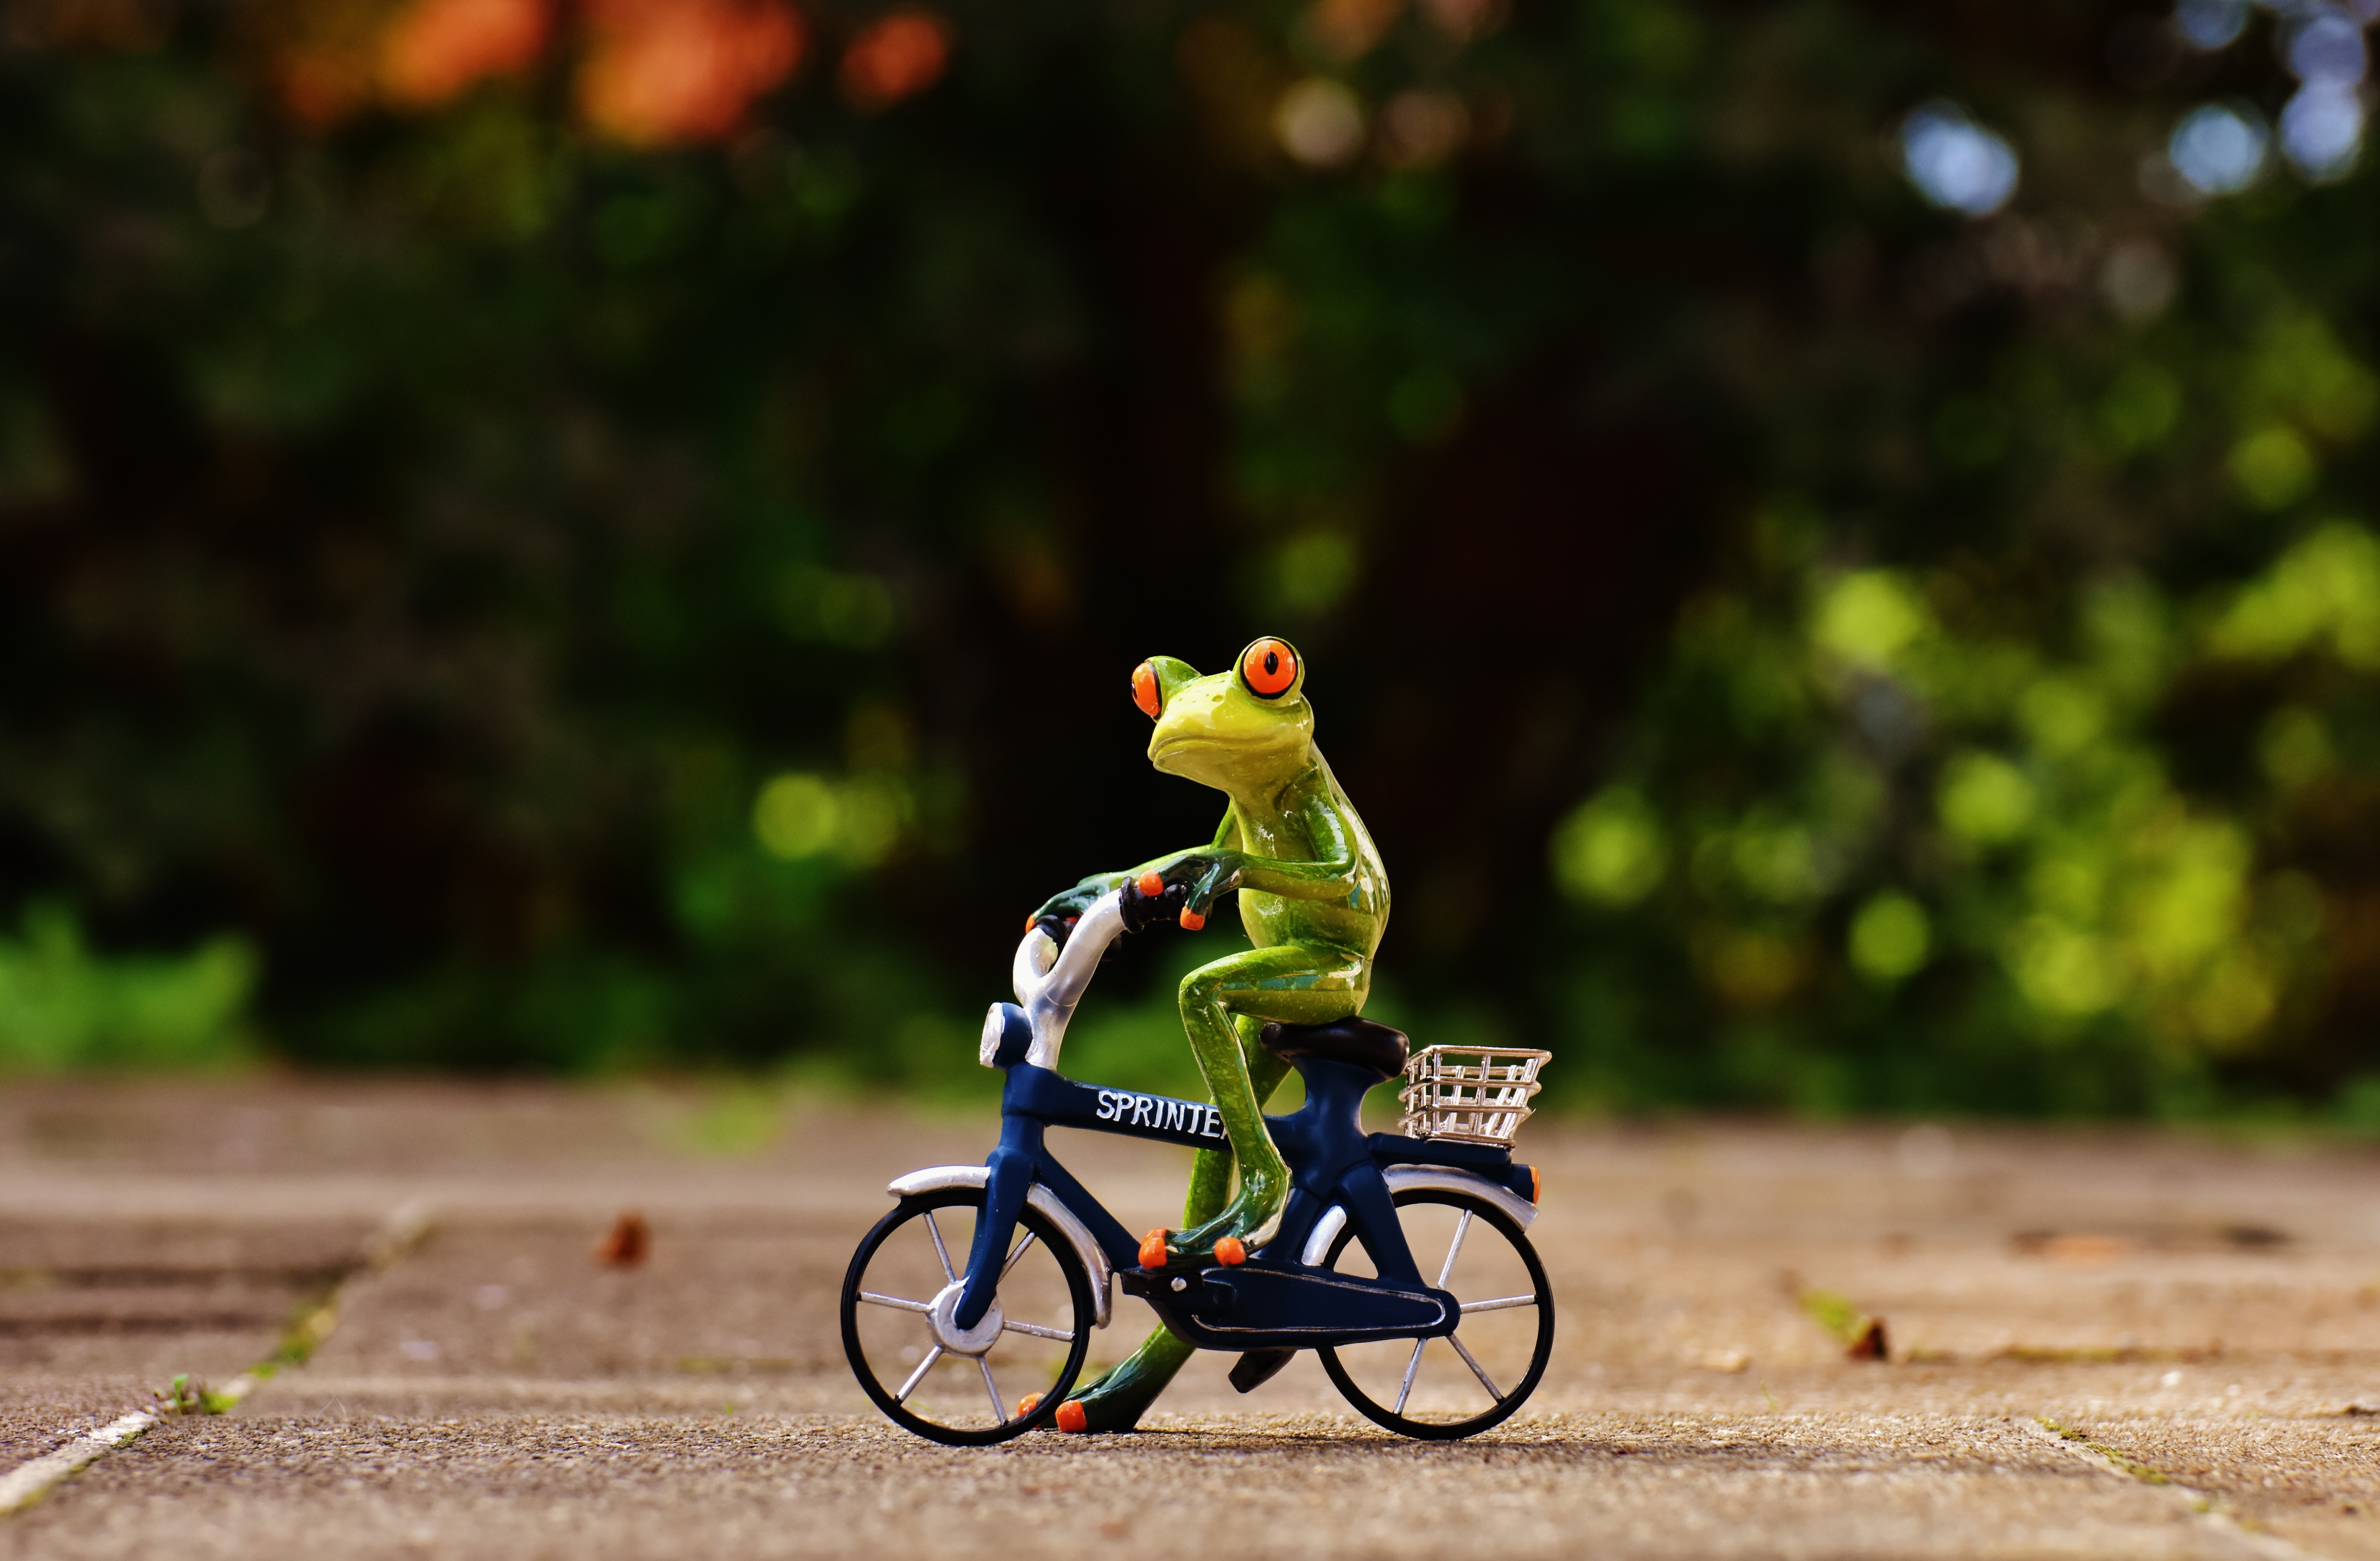
sweet, bicycle, bike, cute, spring, green, vehicle, drive, frog, extreme sport, sports equipment, fig, mountain bike, cycling, sports, funny, mountain biking, cycle sport, cyclo cross, bicycle motocross, endurance sports